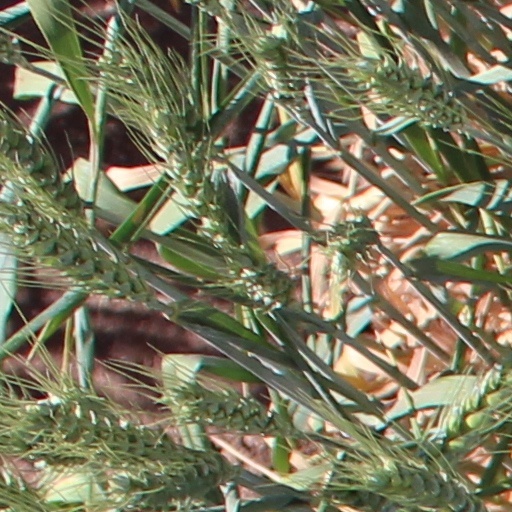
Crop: wheat